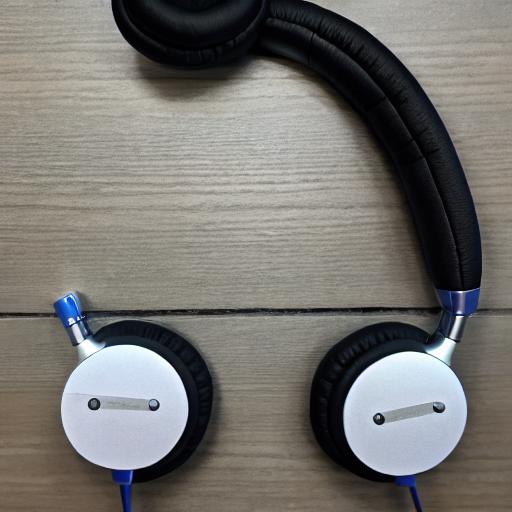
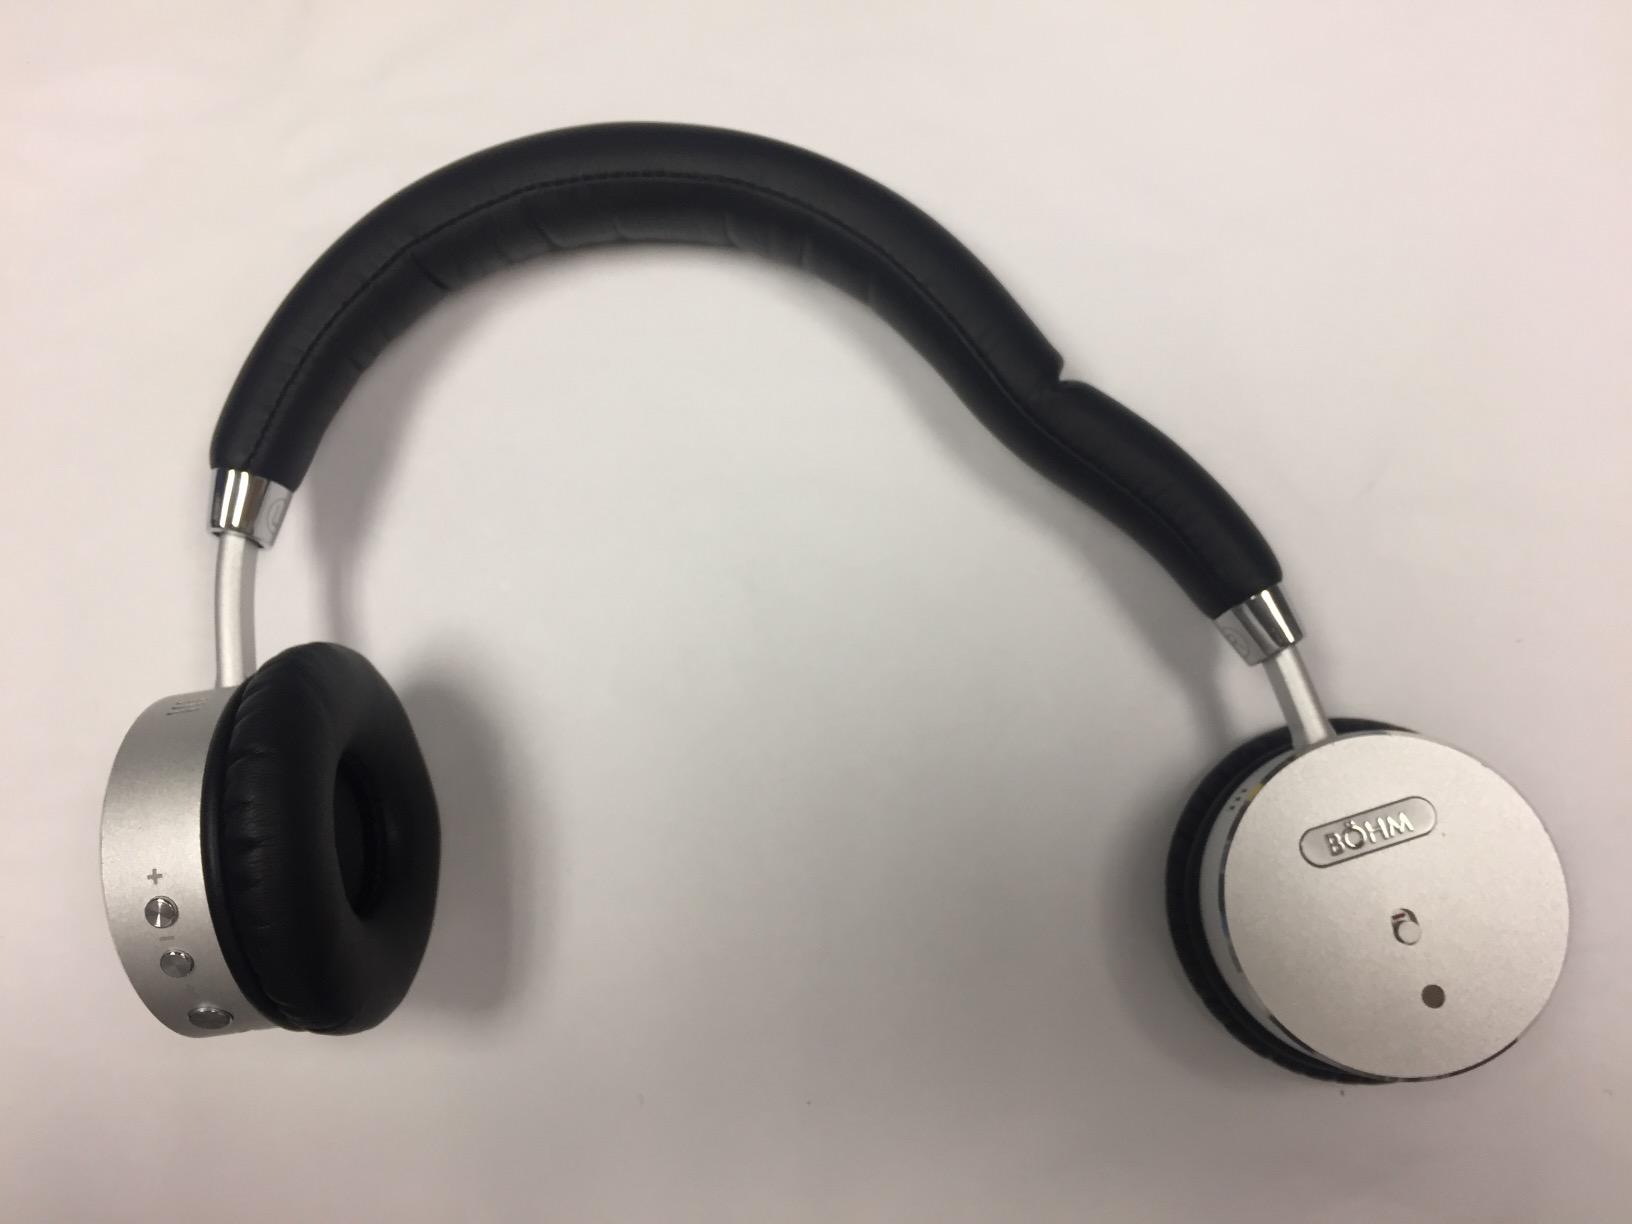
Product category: headphones
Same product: no